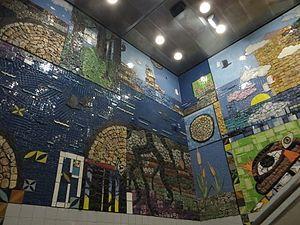
Le métro de Chicago est un réseau de transport en commun ferré qui dessert une grande partie de la ville de Chicago et de sa proche agglomération, il est principalement connu pour une de ses particularités : il est en grande partie aérien.